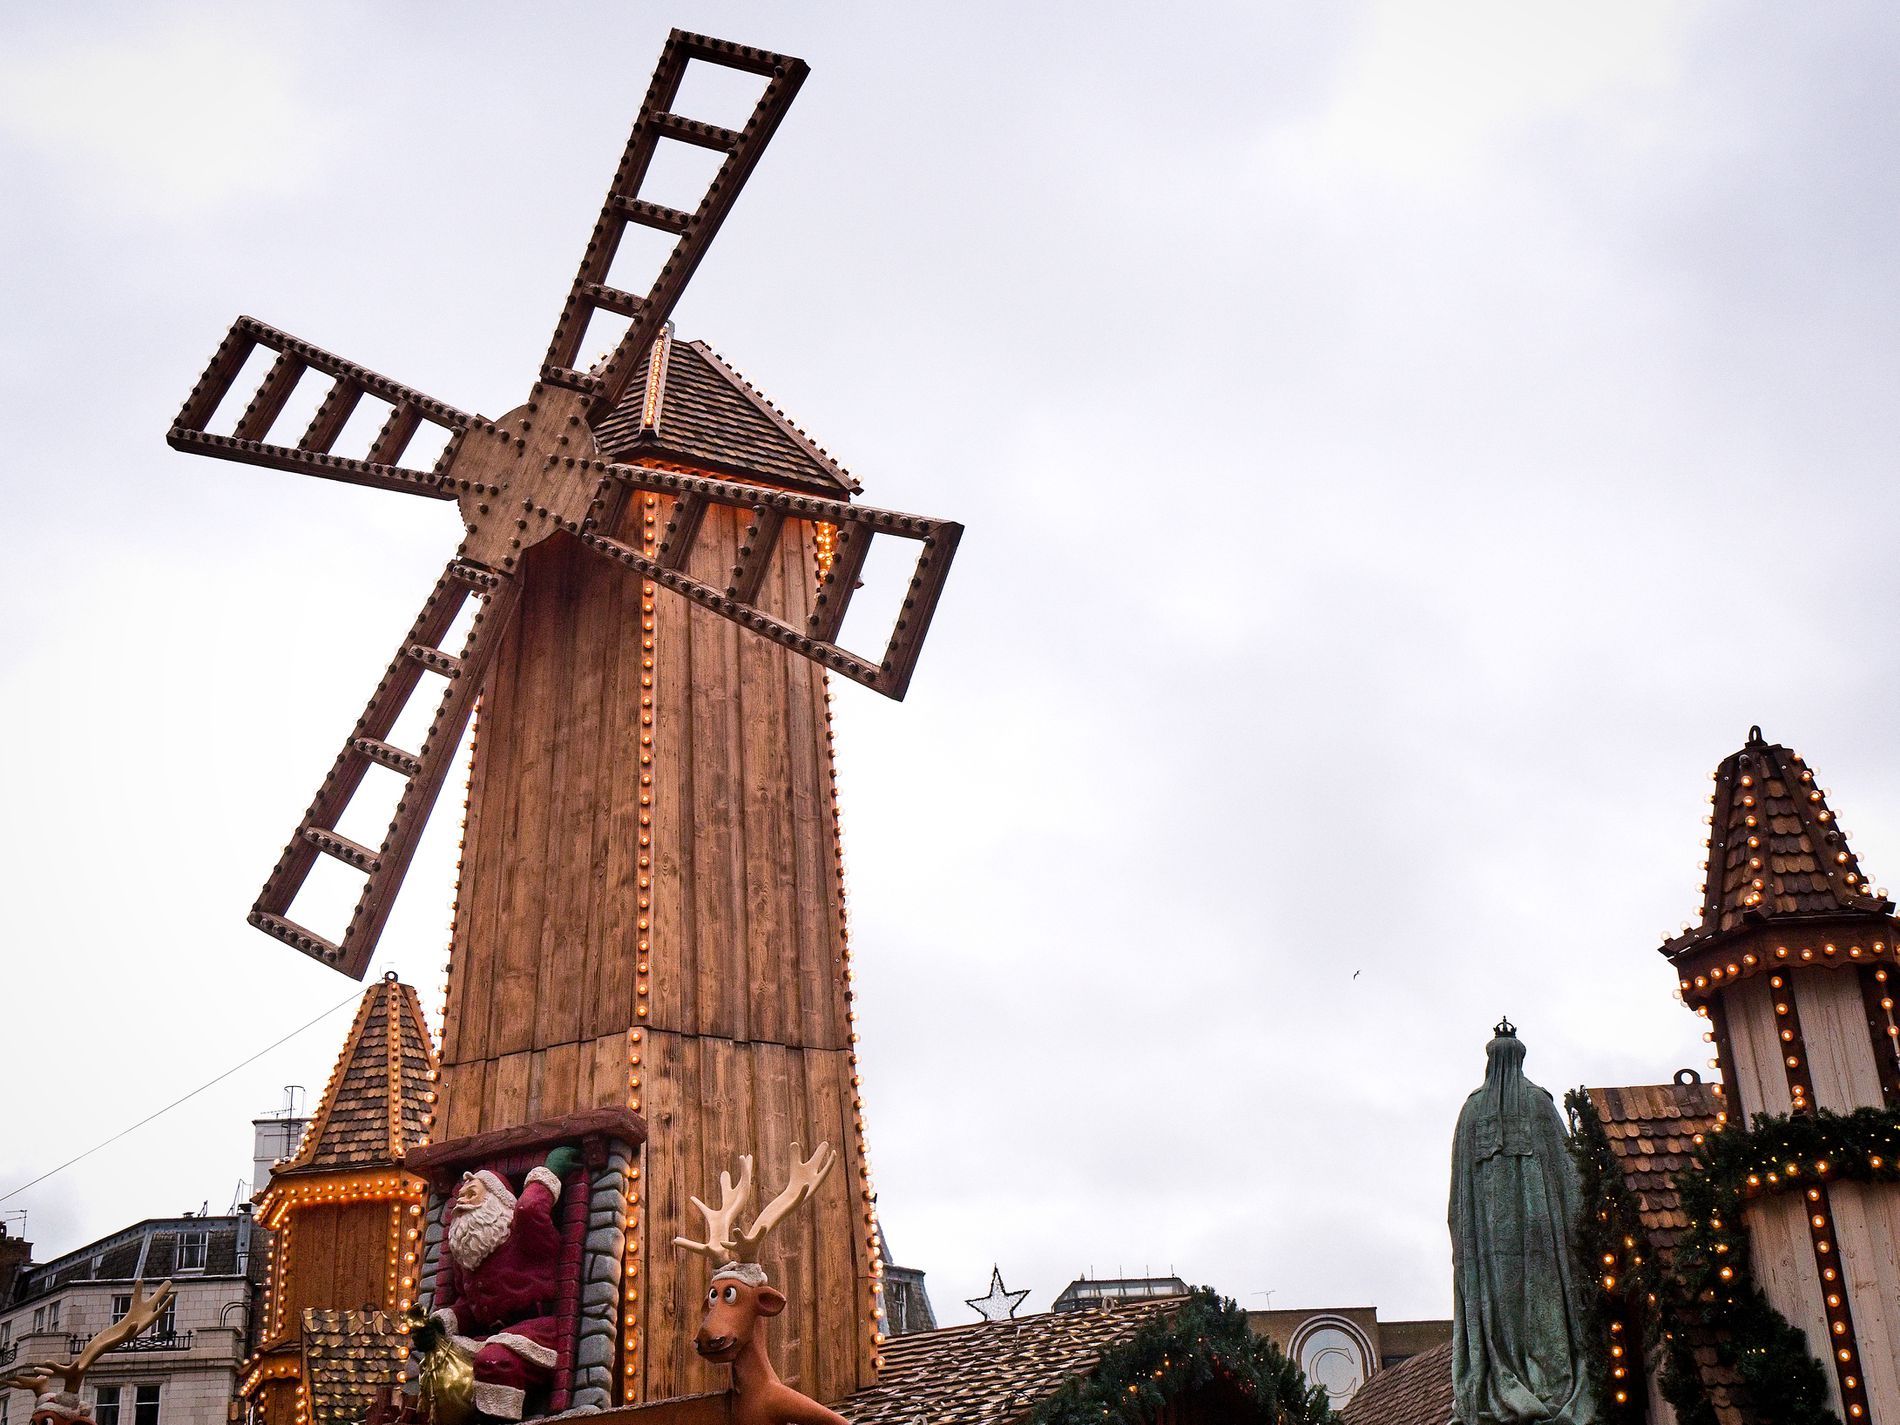
Festive Towers.
A picture of decorated buildings and a wooden windmill against a clear sky in a festive seasonal scene.
An architectural picture taken from a wide angle shot in a color palette of warm browns, golden lights, and muted earth tones with touches of red and green in natural lighting capturing a Christmas festive atmosphere.
Labels: Outdoors, Person, Cross, Symbol, Windmill, Art, Architecture, Building, Monastery, Shelter, Neighborhood, Sky, Buildings, Wooden windmill
Camera: Panasonic DC-GX9
Lens: LUMIX G VARIO 12-32mm F3.5-5.6
Aperture: F8
Exposure: 1/320 sec
ISO: 200
Focal length: 22.0 mm